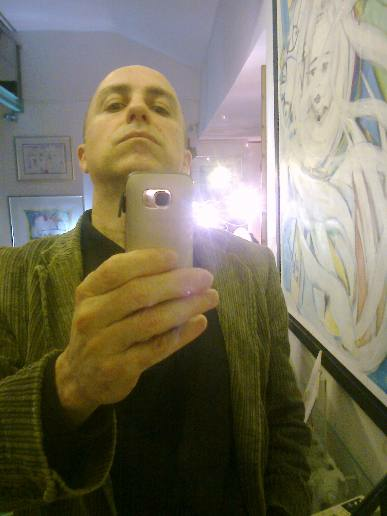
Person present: Yes